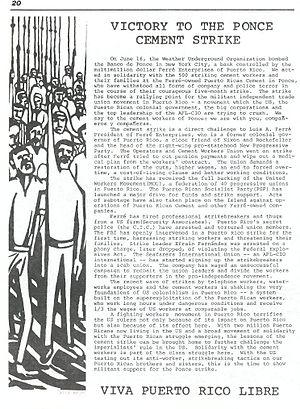
Article d'Osawatomie (n°2), le journal clandestin du Weather Underground, qui revendique l'attentat contre la Banque Ponce en solidarité avec les ouvriers du ciment et le mouvement indépendantiste porto-ricain.
Osawatomie est un journal publié de façon clandestine par le Weather Underground Organization, un groupe radical américain, de mars 1975 à juin-juillet 1976. Son nom est celui d'un village du Kansas où le militant blanc anti-esclavagiste John Brown mena une bataille en 1856. Brown était l'une des références de Malcolm X, qui luttait pour le Black Power et était lui-même une référence du Weather Underground, qui se disait anti-raciste et anti-impérialiste. En 1969, le Weatherman Mark Rudd avait déclaré, reprenant la célèbre citation de Che Guevara, que l'objectif du groupe était de créer « un, deux, dix John Brown.»
The Weatherman, plus souvent appelé Weathermen, et devenu après son passage à la clandestinité The Weather Underground puis The Weather Underground Organization, était un collectif américain de la gauche radicale, se présentant comme anti-impérialiste et antiraciste, fondé en 1969 à Chicago à partir des décombres du Students for a Democratic Society qui avait lancé la campagne contre la guerre du Viêt Nam. Proche de la New Left, ses membres défendaient des positions tiers-mondistes, refusant tout autant l'alignement sur le bloc de l'Est que l'anticommunisme traditionnel de la gauche libérale américaine.